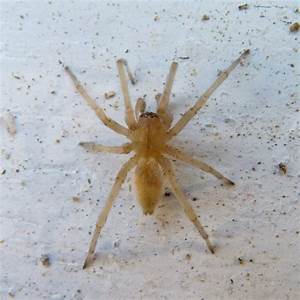
Label: spider